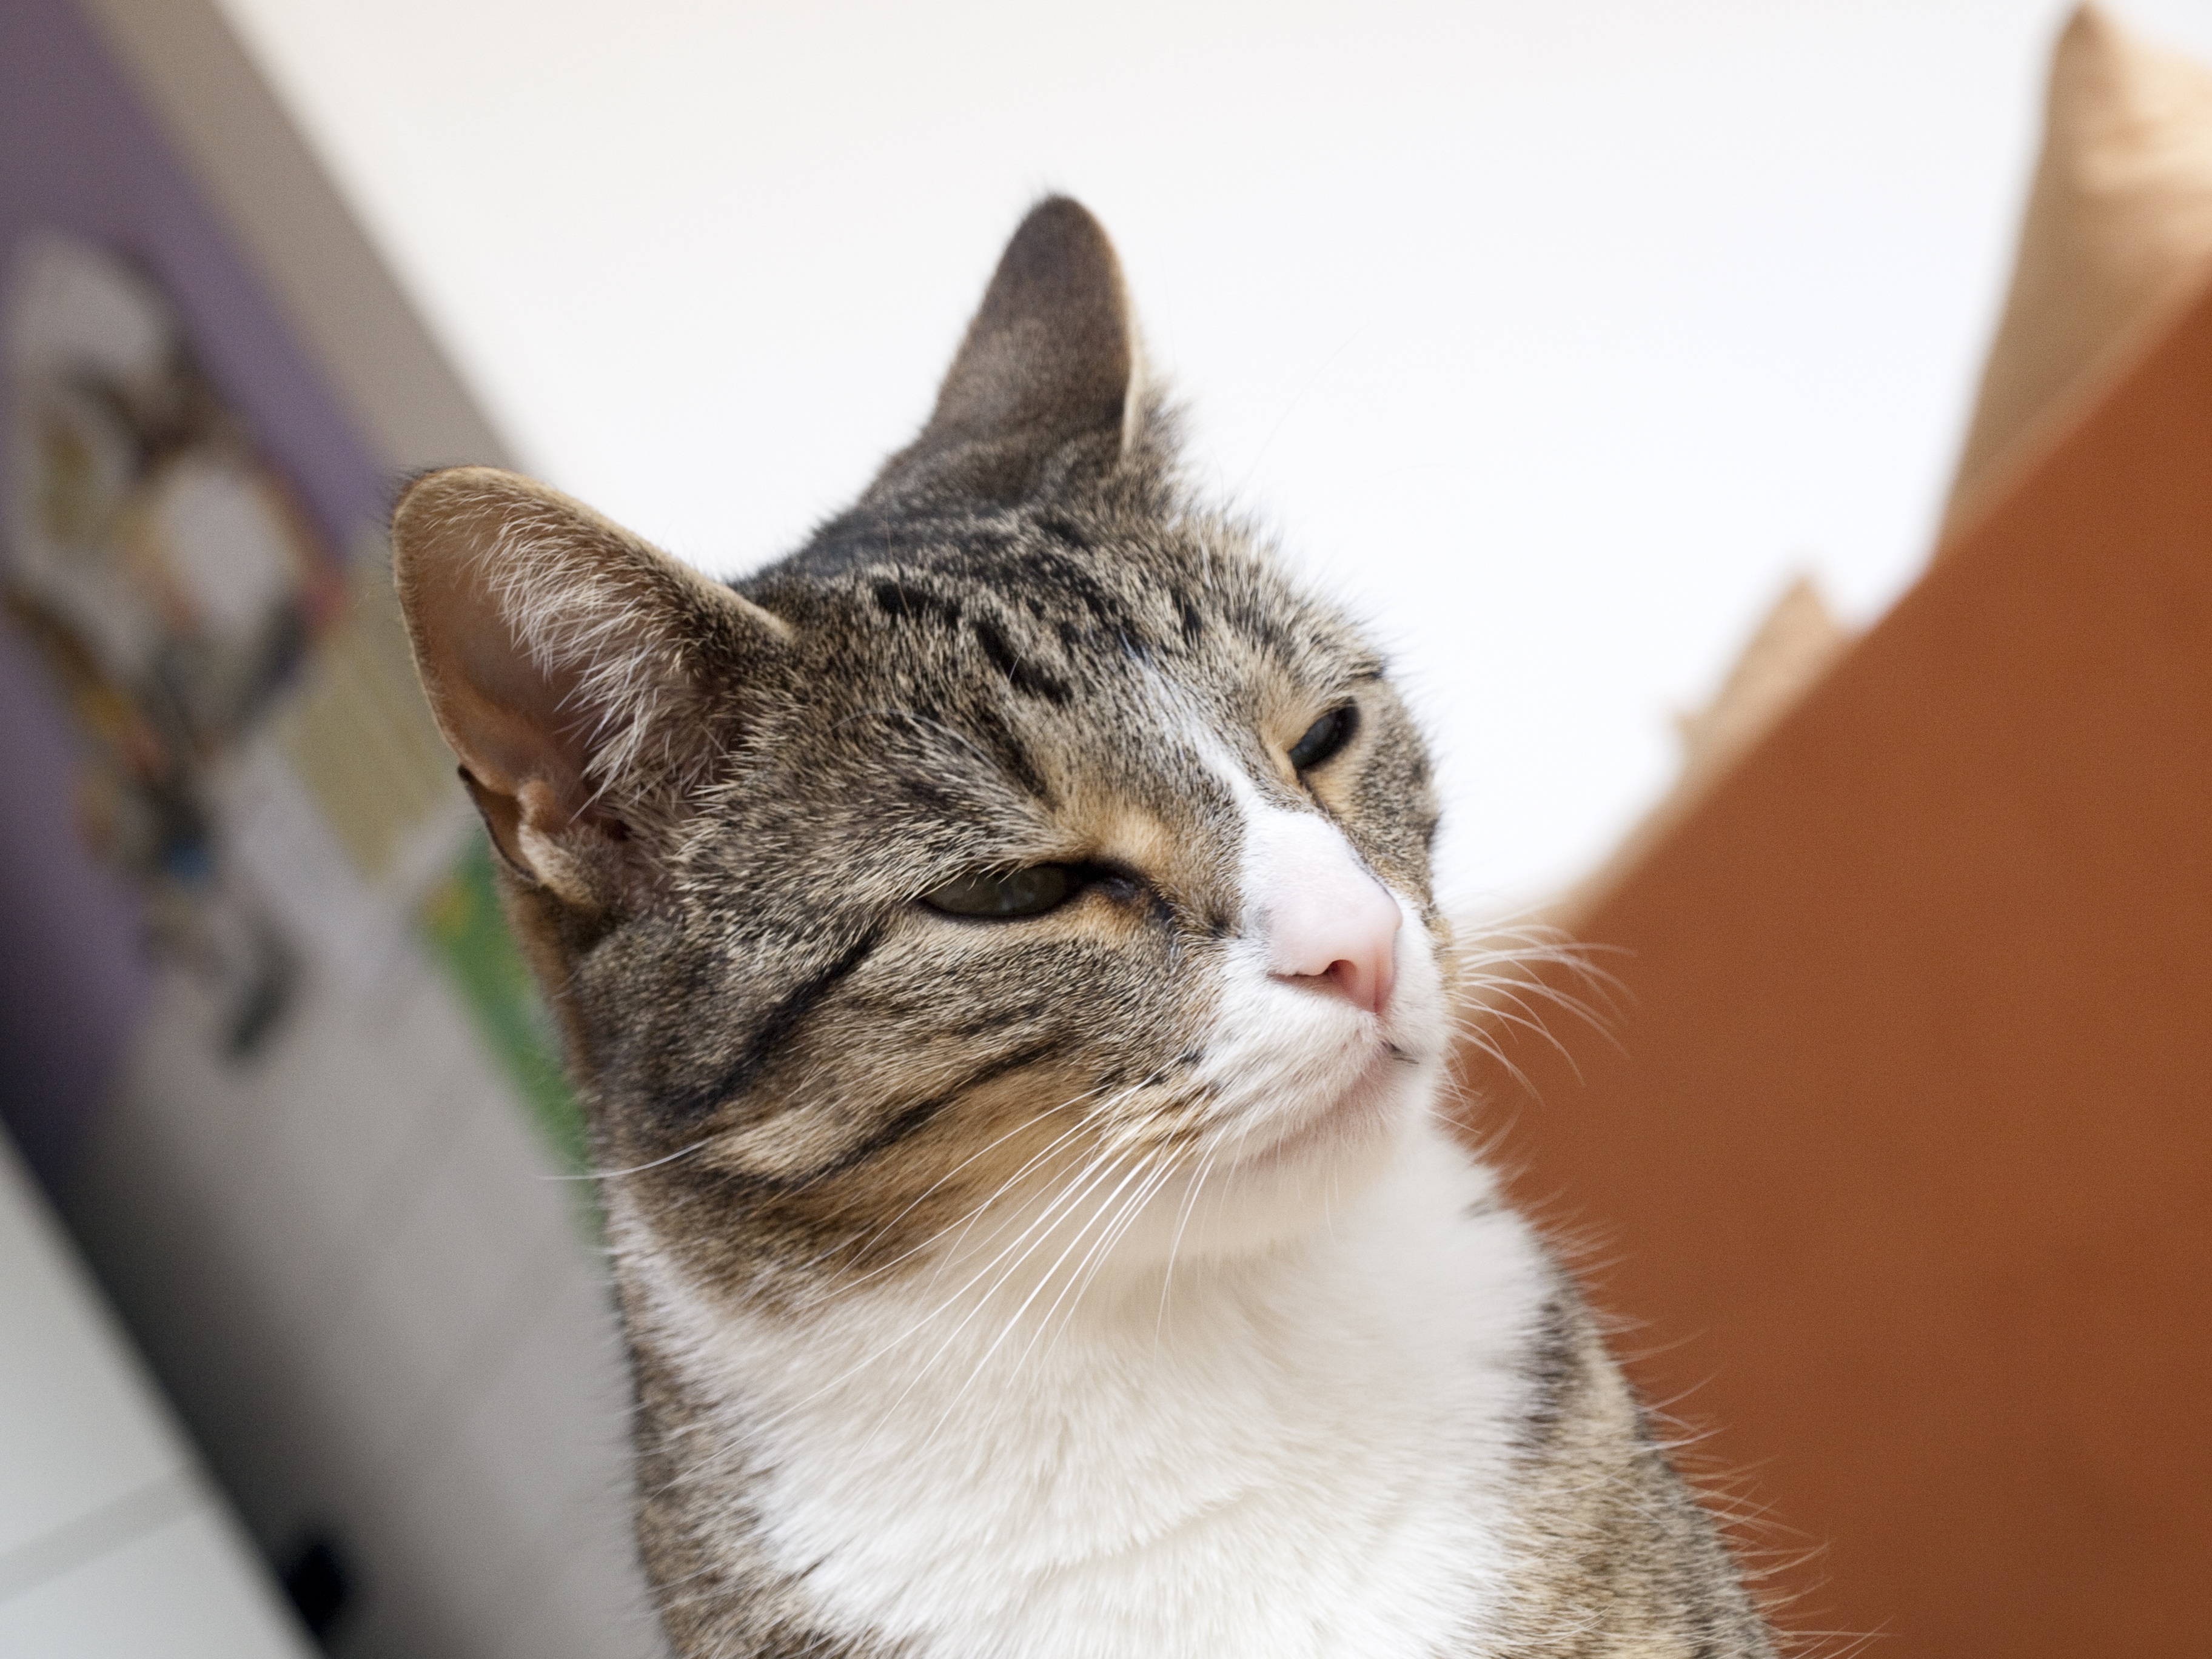
animal, cute, pet, cat, mammal, close, close up, nose, eyes, whiskers, sleep, snout, adidas, head, skin, vertebrate, tired, quiet, mieze, domestic cat, relaxed, recovered, mackerel, cat face, young cat, tiefensch rfe, datailaufnahme, feel at home, tabby cat, european shorthair, small to medium sized cats, cat like mammal, domestic short haired cat, american shorthair